Calistoga, California

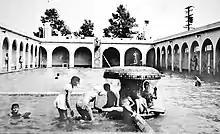
The Calistoga Hot Springs,

Brannan's Hot Springs Resort surrounding Mt. Lincoln with the Spa/Hotel located at what is now Indian Springs Resort and Brannan Cottage Inn, opened to California's rich and famous in 1862. The Napa Valley Railroad Company's track was completed to Calistoga in 1868, providing an easier connection for ferry passengers traveling from San Francisco, as well as transforming Calistoga into a transportation hub for the upper Napa Valley and a gateway to Lake and Sonoma Counties.